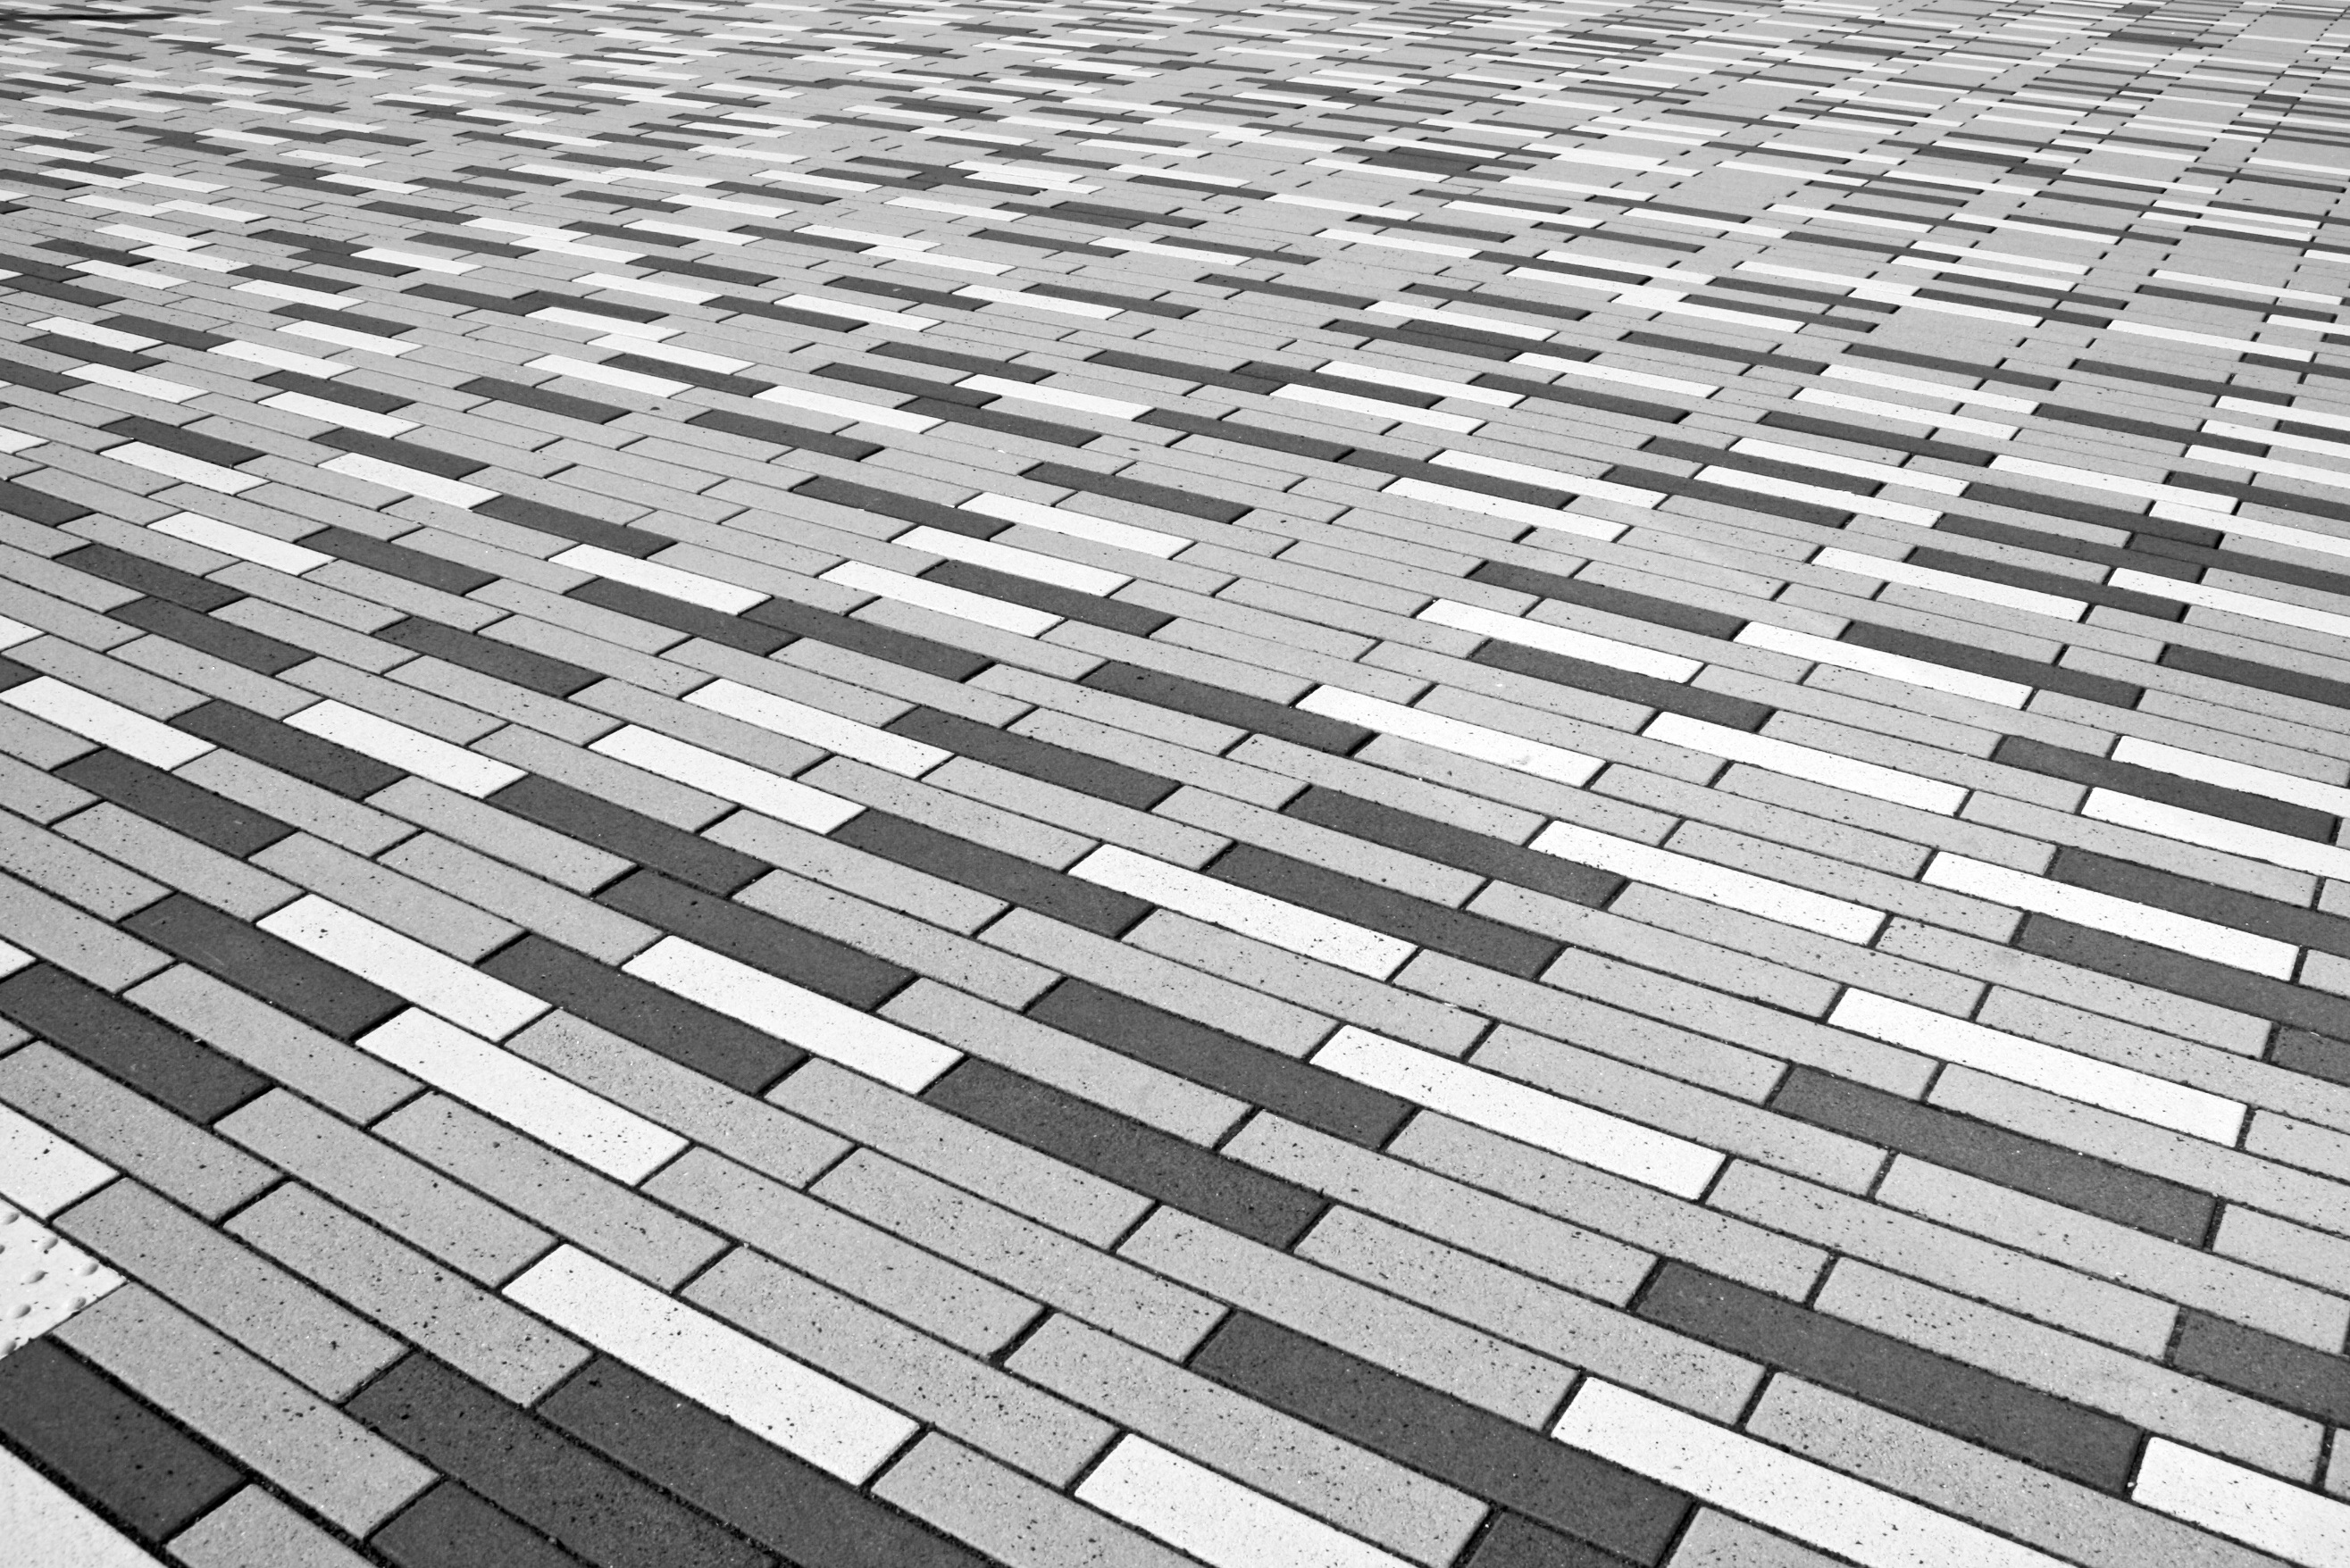
abstract, black and white, architecture, wood, road, ground, texture, sidewalk, floor, perspective, roof, cobblestone, asphalt, pavement, walkway, walk, pattern, line, square, tile, monochrome, brick, lane, concrete, surface, grey, art, arranged, design, symmetry, cube, area, shape, solid, paving stones, flooring, stone floor, road surface, monochrome photography, outdoor structure, concrete flooring